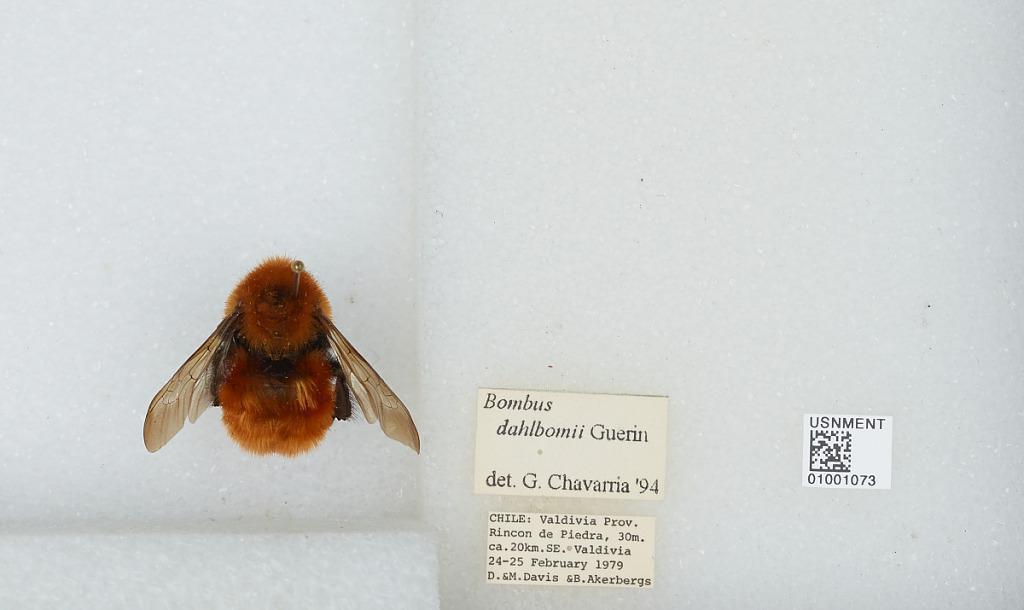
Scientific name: Bombus (Fervidobombus) dahlbomii Guérin
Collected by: M. Davis & B. Akerbergs
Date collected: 1979-2-24
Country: Chile
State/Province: Los Rios
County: Valdivia
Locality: Rincon de Piedra, circa 20 kilometers southeast of Valdivia
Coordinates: -39.9203, -73.1066
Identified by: Chavarria, G.